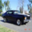
Label: automobile